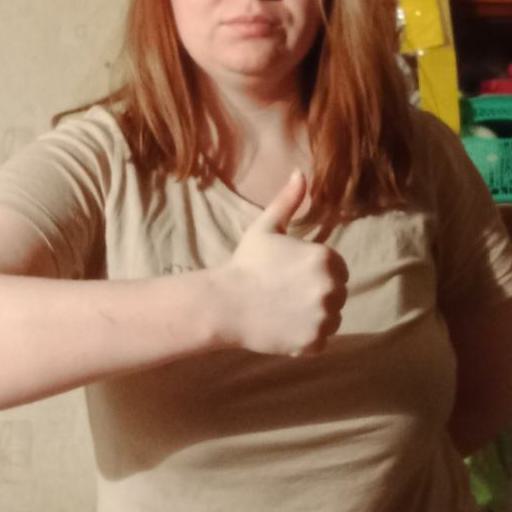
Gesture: like